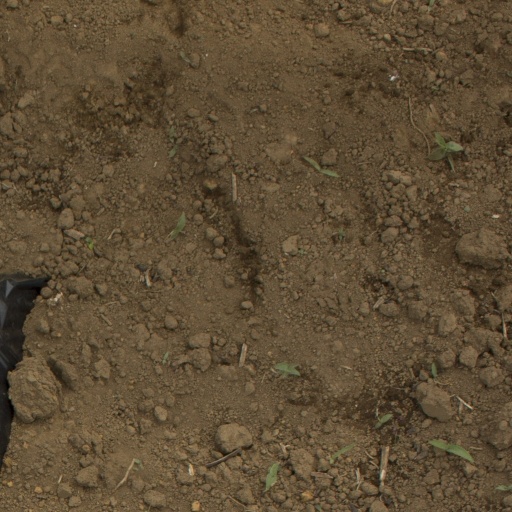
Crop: Jerusalem artichoke